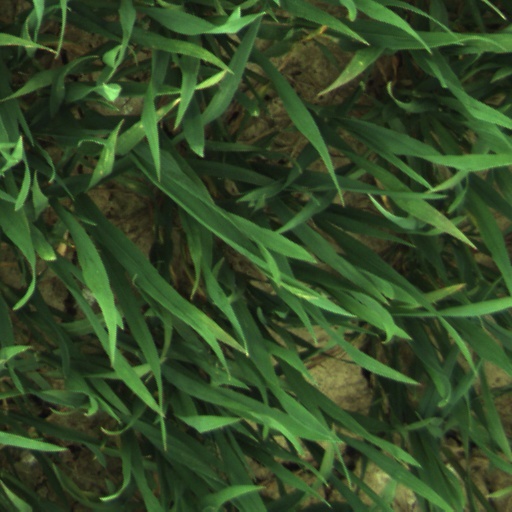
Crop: wheat